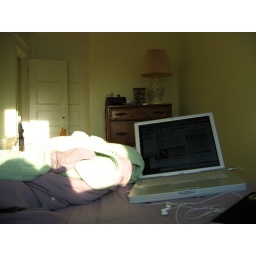
east wall of my bedroom in DC.